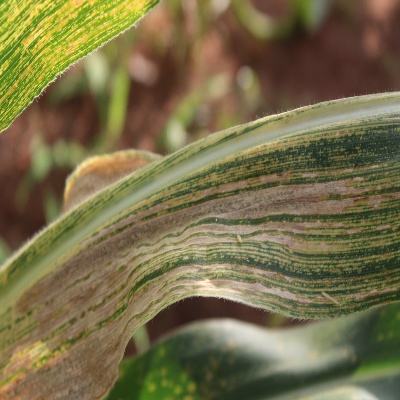
Crop: Maize
Condition: streak virus